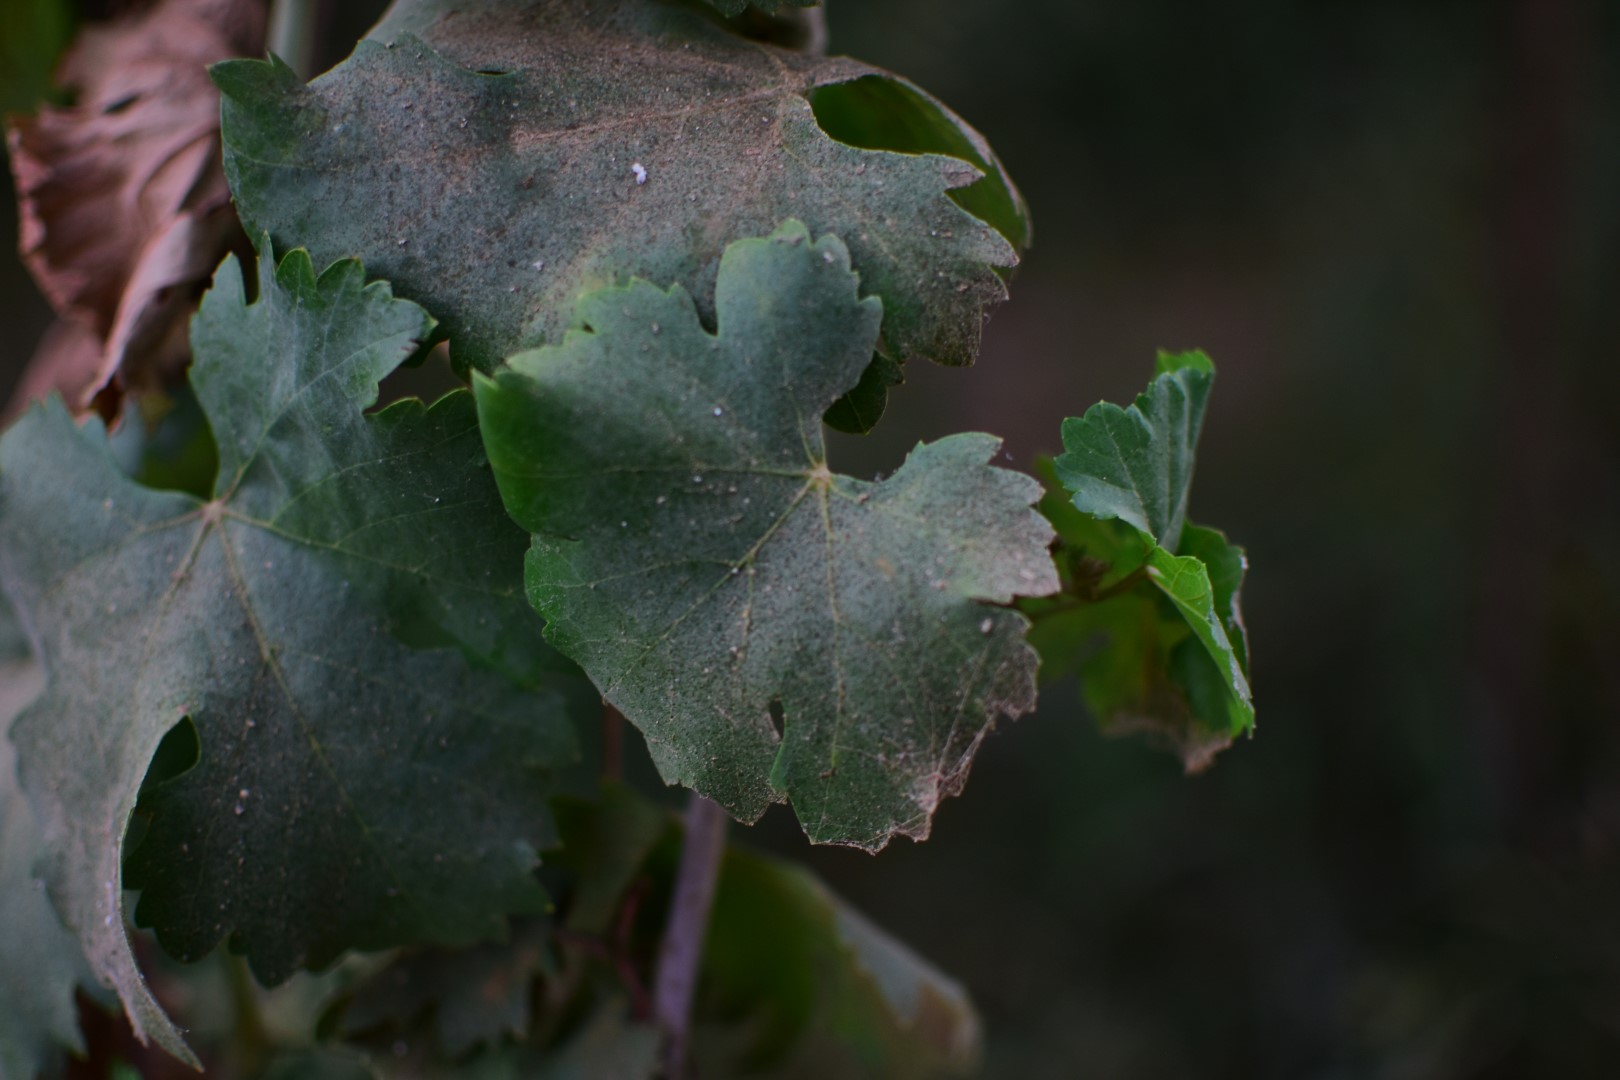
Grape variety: Aswud Balad